The Magical Girl and the Evil Lieutenant Used to Be Archenemies

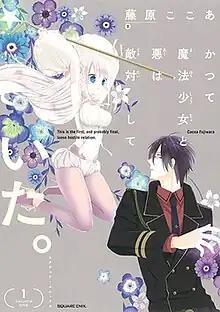
First volume cover

is a Japanese four-panel manga series written and illustrated by Cocoa Fujiwara. It follows the lieutenant of an evil organization who falls in love with the magical girl sent to defeat it. The manga was serialized in Square Enix's "Monthly Gangan Joker" magazine from September 2013 to March 2015, with its chapters collected into three volumes. An anime television series adaptation produced by Bones aired from July to September 2024.